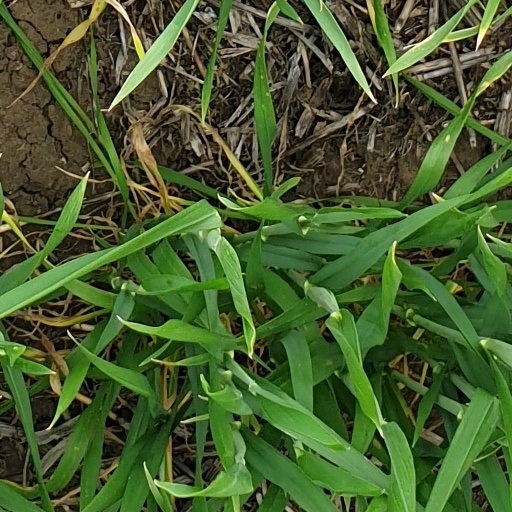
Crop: wheat